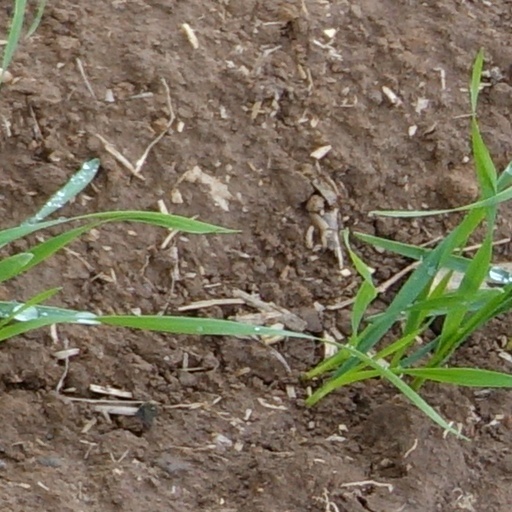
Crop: wheat